Anchor Stone Blocks

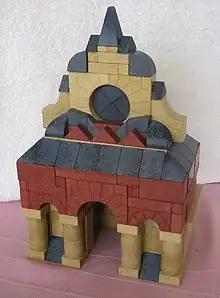
Anchor stones can be used to imitate many architectural styles, such as this Baroque palace.

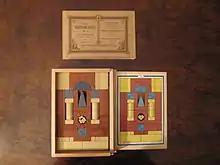
Anchor stones set #4

Anchor Stone Blocks are components of stone construction sets made in Rudolstadt, Germany, marketed as a construction toy.